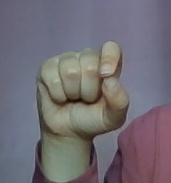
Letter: fa